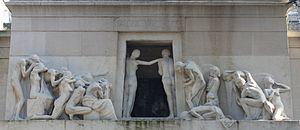
Le monument aux morts du cimetière du Père-Lachaise est l'œuvre du peintre et sculpteur Albert Bartholomé, inauguré le 1ᵉʳ novembre 1899, après douze ans de travaux. Ce monument est dédié à tous les morts sans distinction.